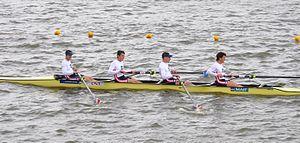
Quatre de pointe français, à Poznan 2015, lors des Championnats d'Europe
Les championnats d’Europe d’aviron 2015, se sont déroulés du 29 mai au 31 mai 2015 à Poznań, en Pologne.
Le quatre sans barreur est un bateau à quatre rameurs chacun des rameurs ne possèdent qu'une seule pelle ou aviron par opposition aux bateaux de couple où chaque rameur rame avec deux pelles.